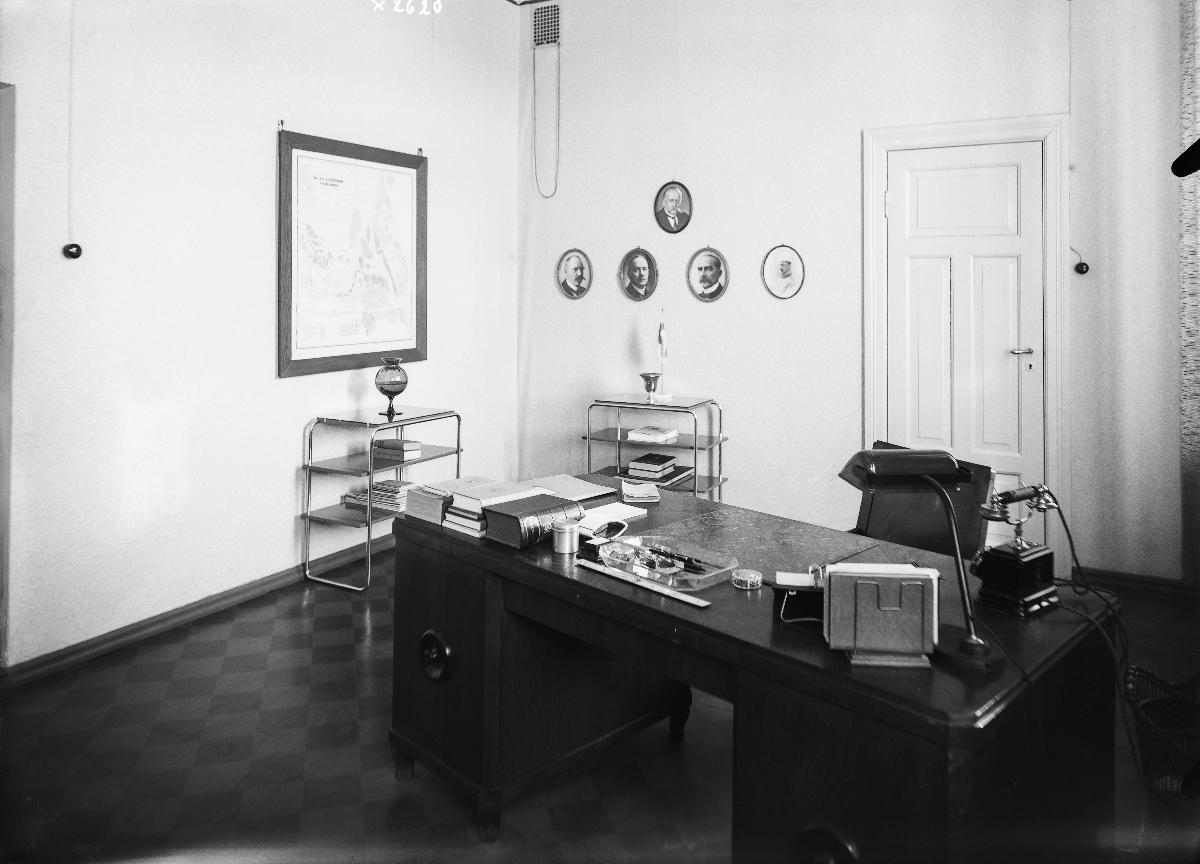
Kirjoituspöytä huoneessa
A desk in a room
sisällön kuvaus: Kirjoituspöytä huoneessa, todennäköisesti Oulussa vuonna 1940. Seinällä on Oulun kaupungin asemakartta ja Suomen presidenttien kuvat. content description: A desk in a room in Finland in 1940.
Vuosi: 1940
Paikka: Suomi, Pohjois-Pohjanmaa, Oulu
Aiheet: sisäkuva; toimistokalusteet; toimistot; työhuoneet; kirjoituspöydät; asemakartat; presidentit; office furniture; offices; presidents; kontorsmöbler; kontor; presidenter